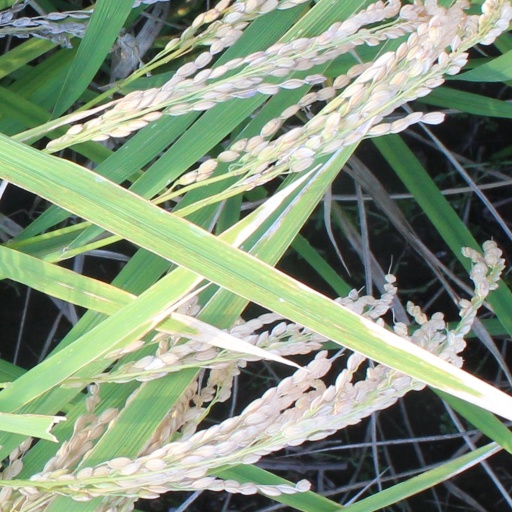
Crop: rice